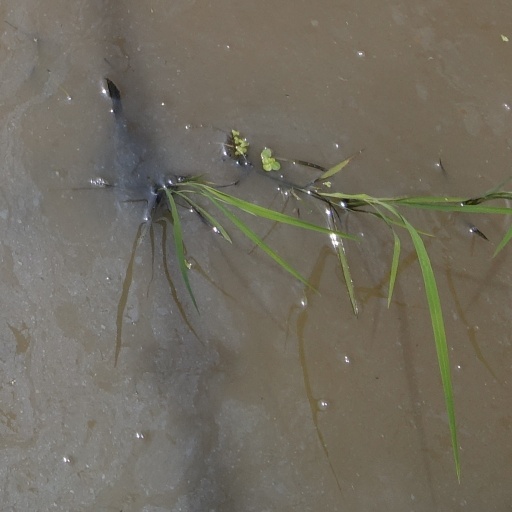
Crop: rice